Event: Nepal Earthquake
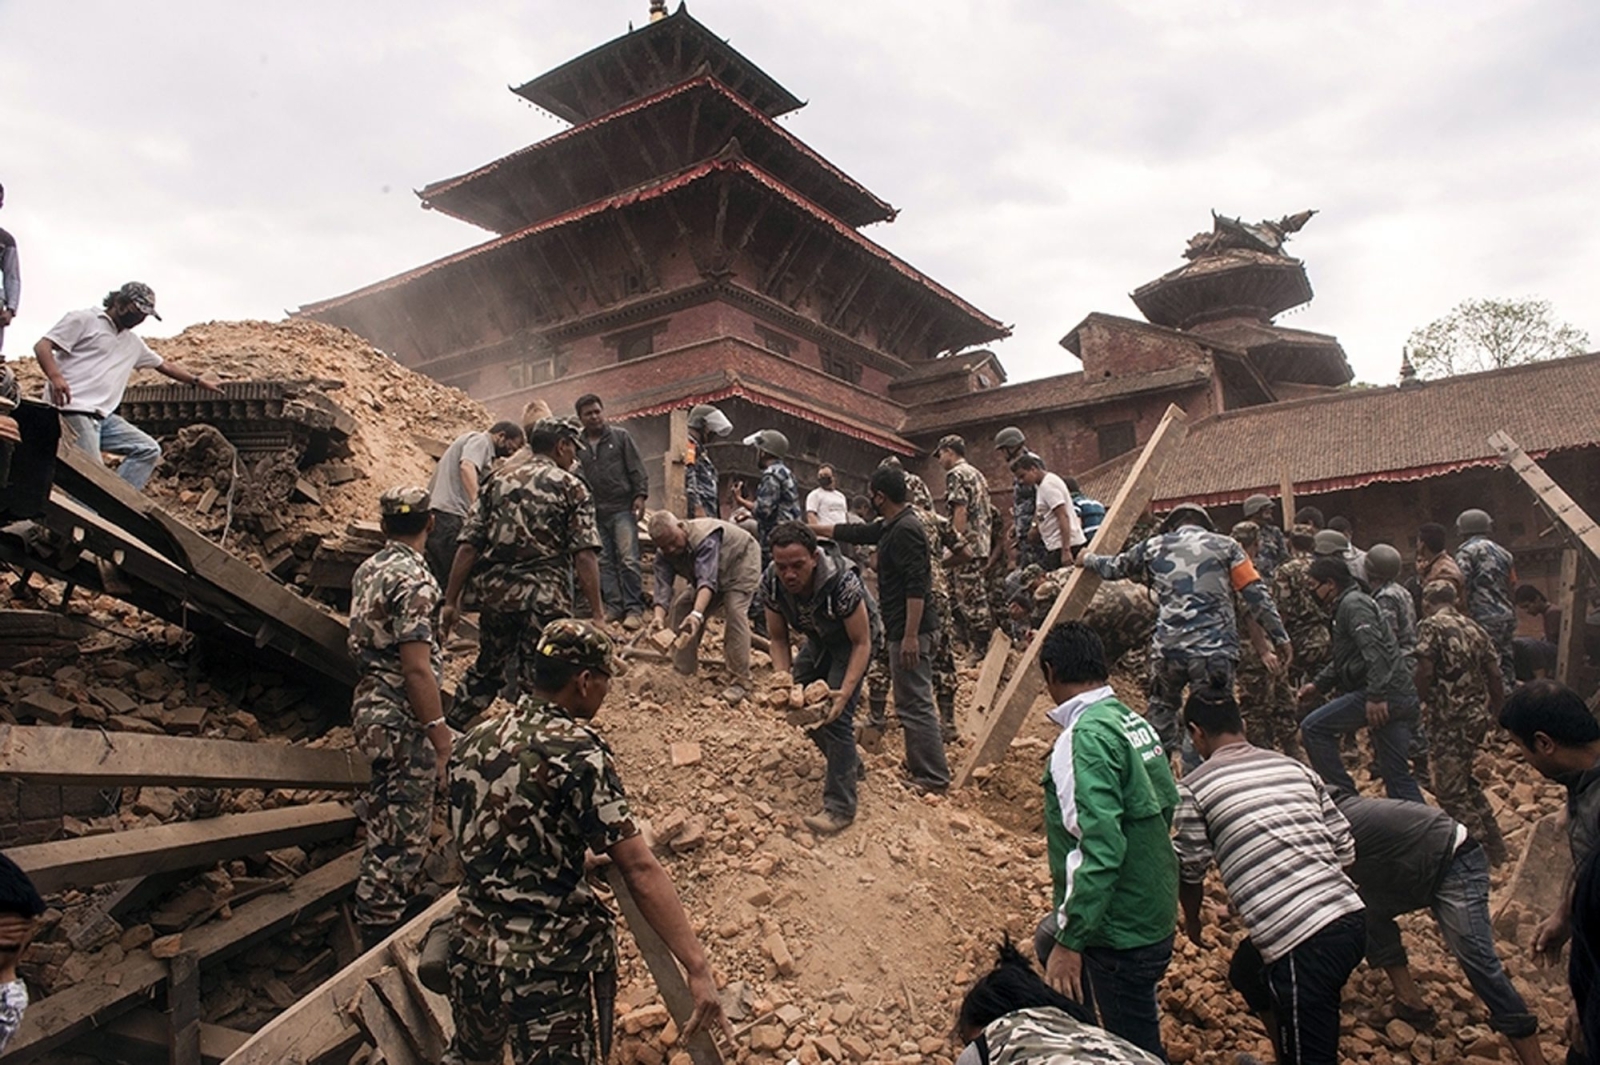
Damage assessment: damage